Refugee crisis

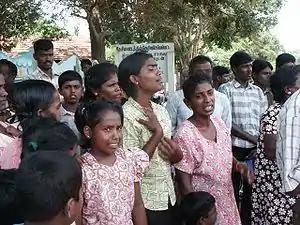
Tamil refugees in Sri Lanka.

The Venezuelan diaspora is the large-scale emigration of millions of Venezuelans following the establishment of Hugo Chávez's Bolivarian Revolution and its continuation through Chávez's successor, Nicolás Maduro. The Bolivarian government's policies resulted in increased crime, poverty, food shortages, and widespread corruption, all of which culminated into the crisis in Bolivarian Venezuela. The diaspora resulted in the largest recorded refugee crisis in the Americas. Between 1998 and 2018, about 4 million Venezuelans —over 10% of Venezuela's entire population— had emigrated from the Latin American country due to the crisis.